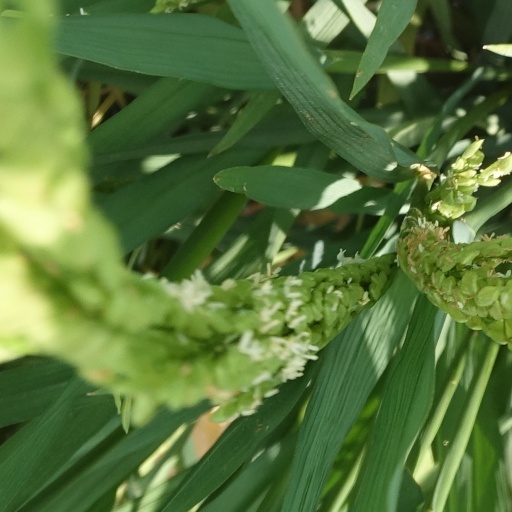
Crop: rice